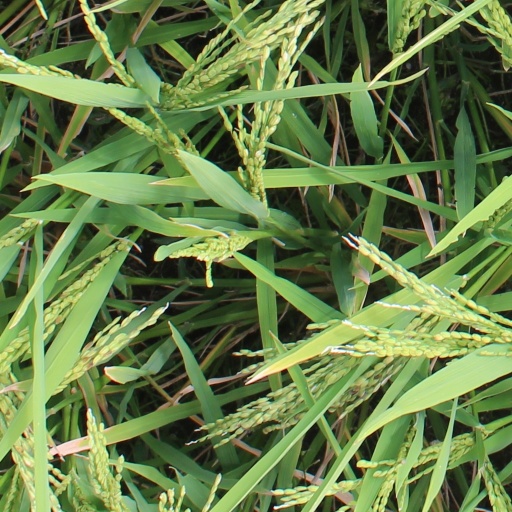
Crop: rice